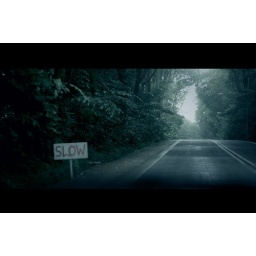
Shot by a moving car along this morbid road of Punggol